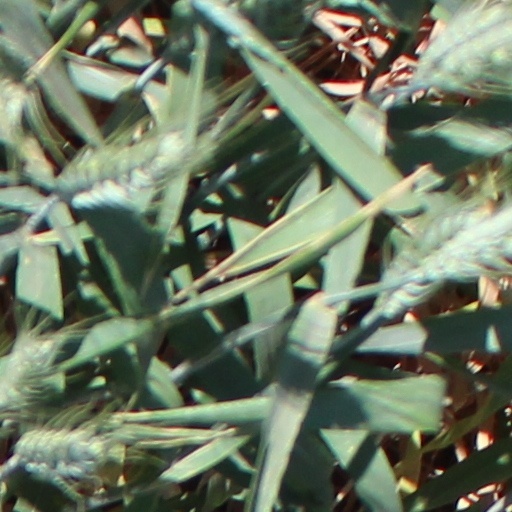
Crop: wheat